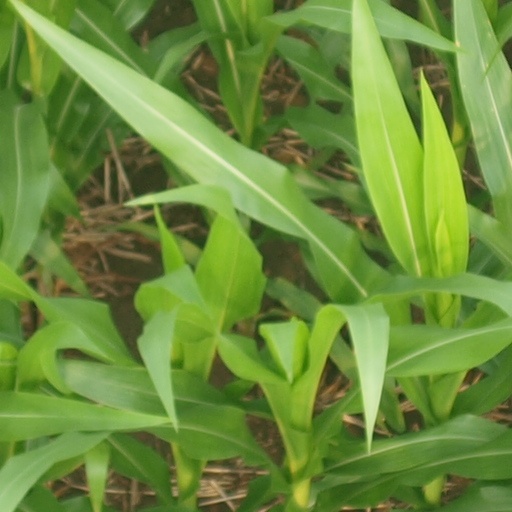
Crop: maize; corn